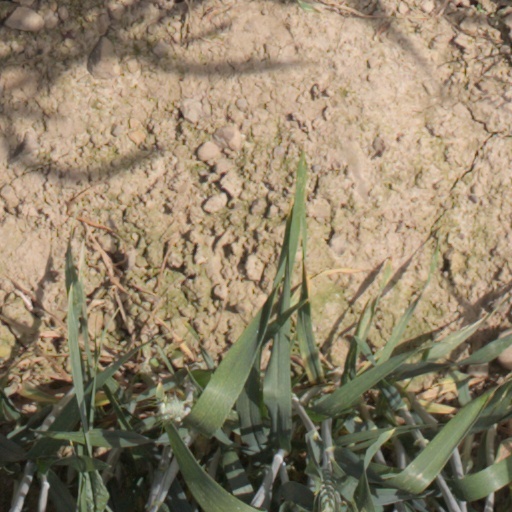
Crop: wheat